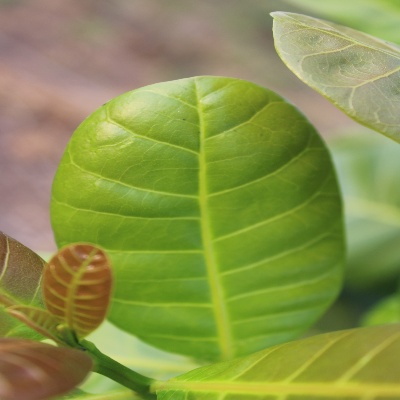
Crop: Cashew
Condition: healthy